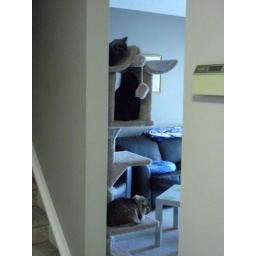
All three cats on the cat tree in the living room